Dean Paul Martin

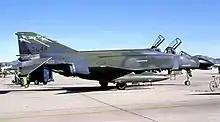
The 196th TFS F-4C 63-7644, the type of aircraft Martin was flying when he crashed

During a March 21, 1987 training mission from March AFB, Martin's F-4 jet crashed in California's San Bernardino Mountains during a snowstorm, killing him and his weapons systems officer, Captain Ramon Ortiz. Martin was 35 years old. Officials stated that Martin's jet plunged approximately 4,000 feet from its last radar altitude reading of 9,300 feet and hit the side of the mountain at approximately 400 miles per hour. The plane's wreckage was found on the east side of Wood Canyon in Riverside County. As per reports from Air National Guard and the Air Force, Martin may have experienced vertigo in a snowstorm and did not hear the command from the Ontario Airport controller to change directions to avoid the mountain peak.